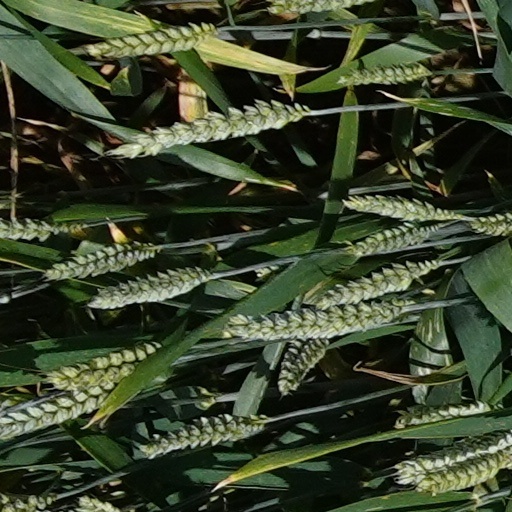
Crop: wheat